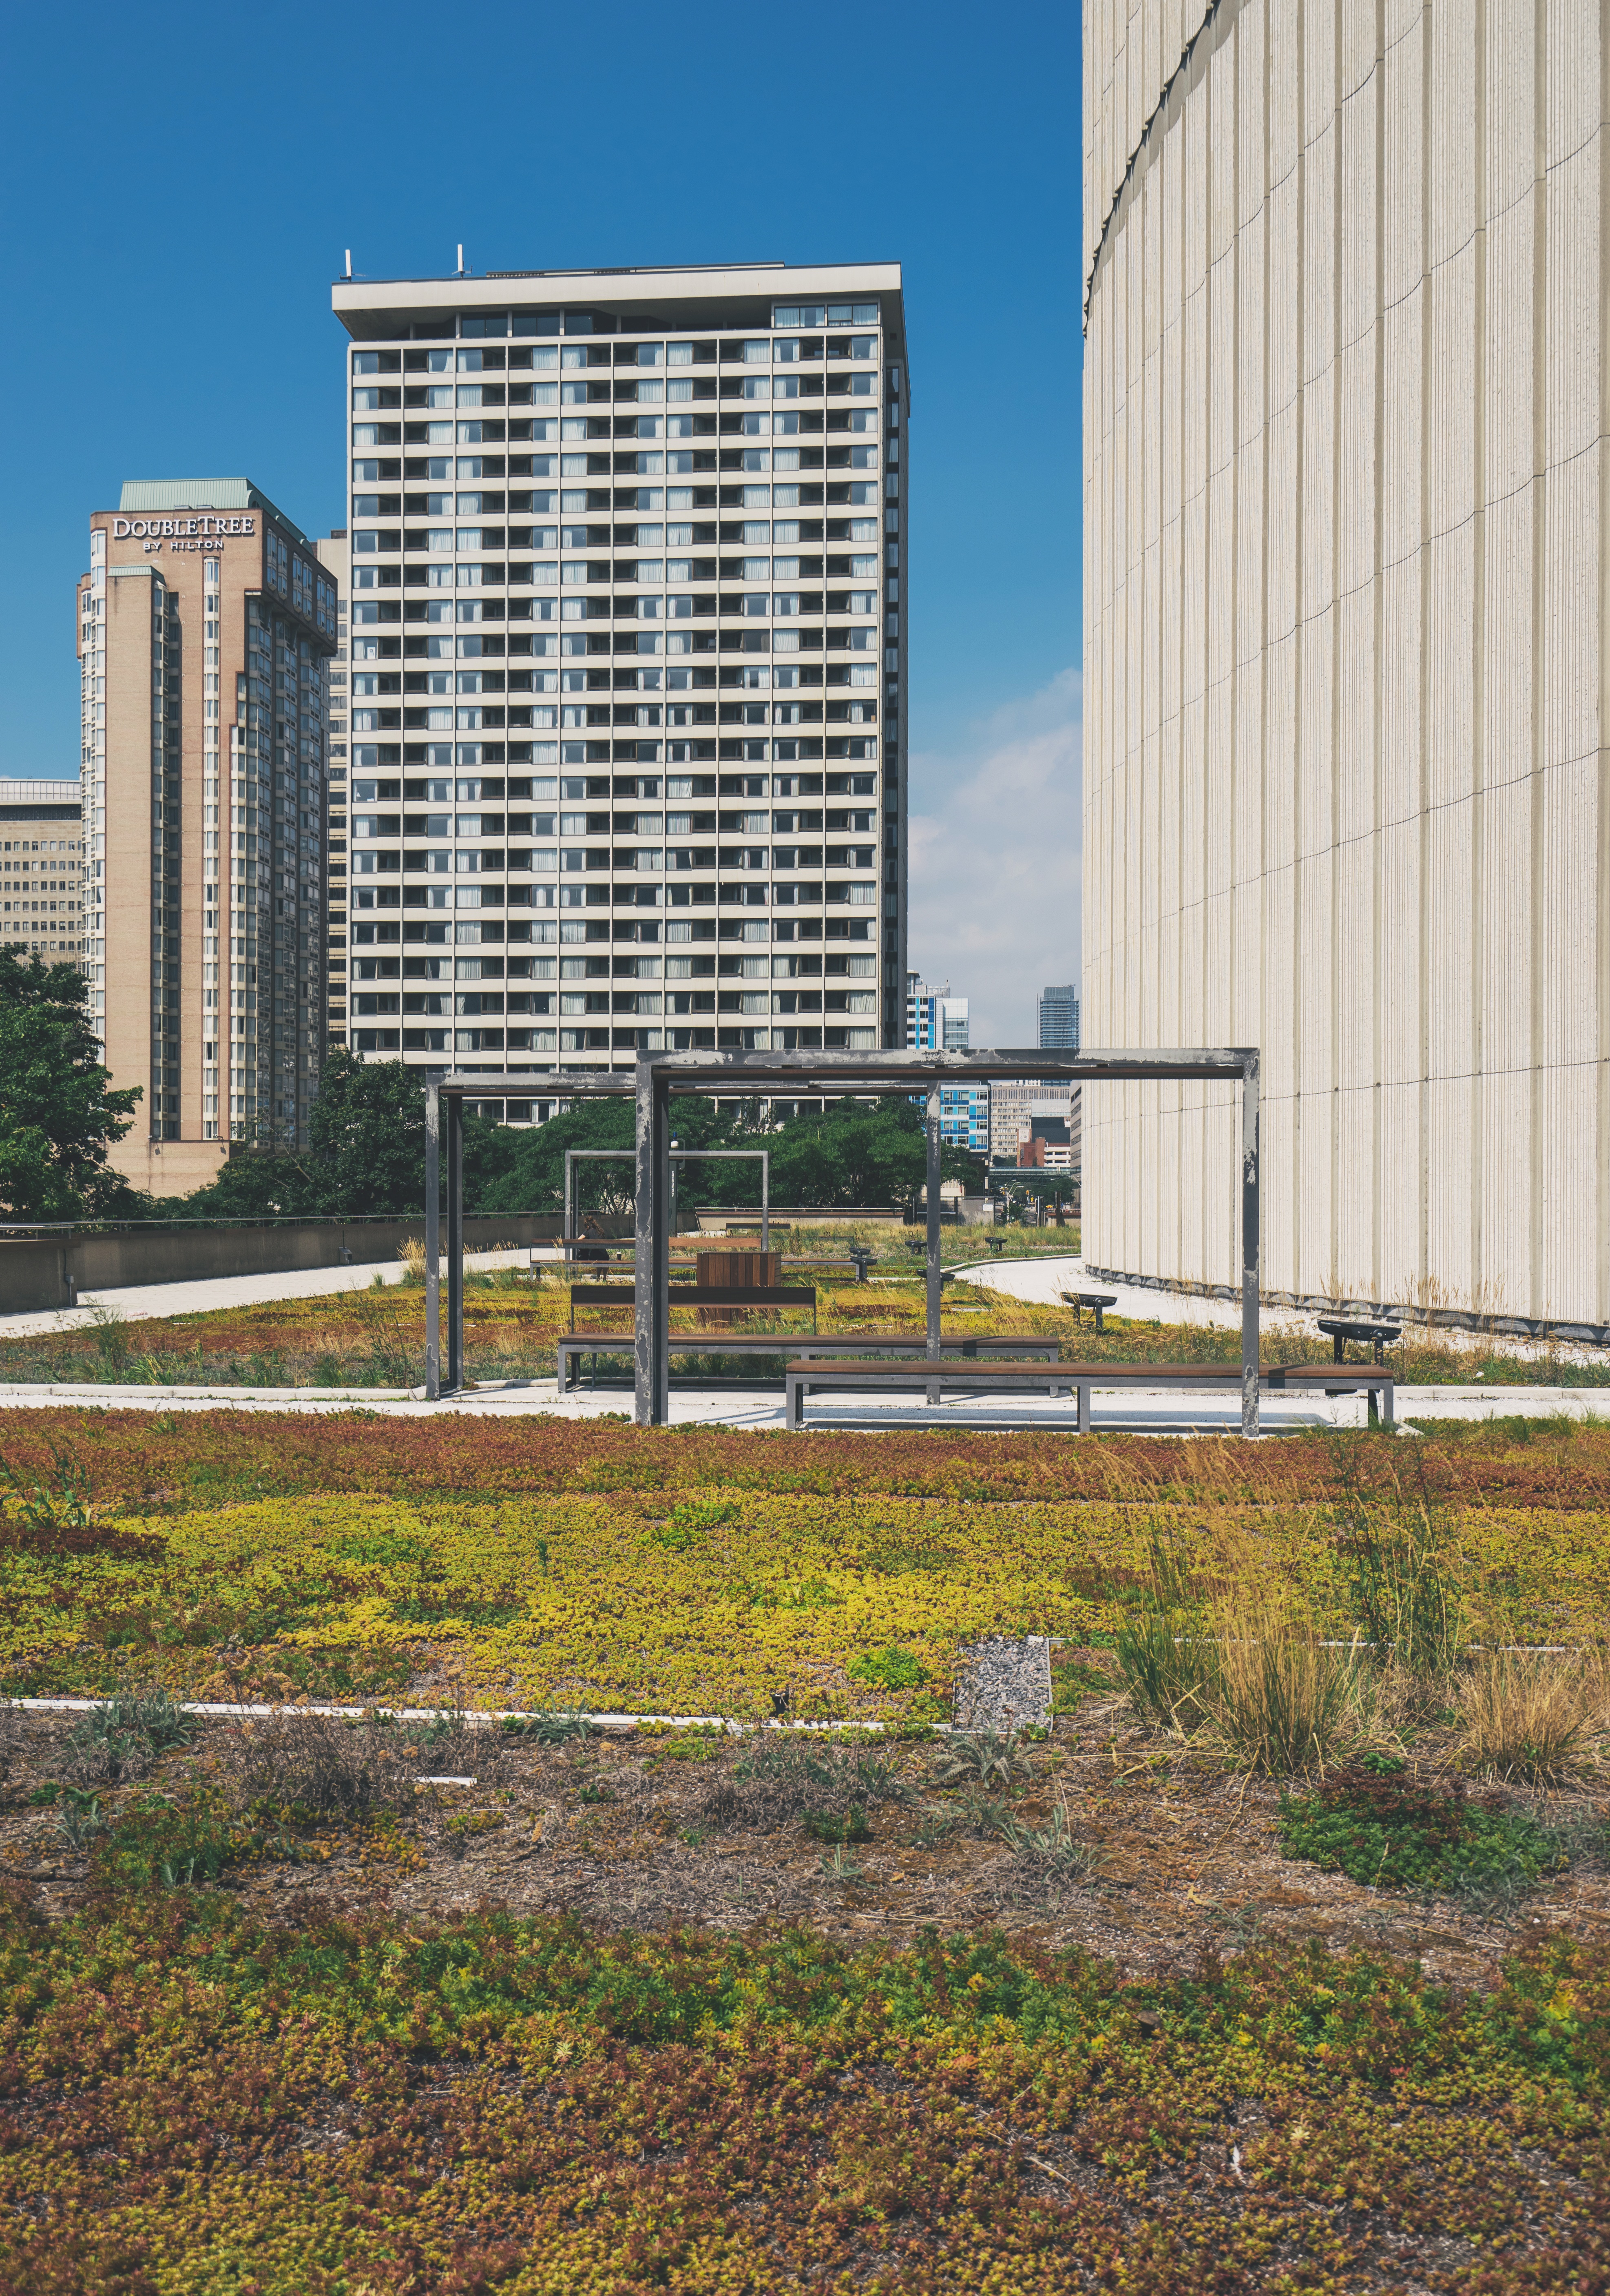
architecture, skyline, city, skyscraper, downtown, suburb, tower, landmark, facade, tower block, urban area, residential area, human settlement